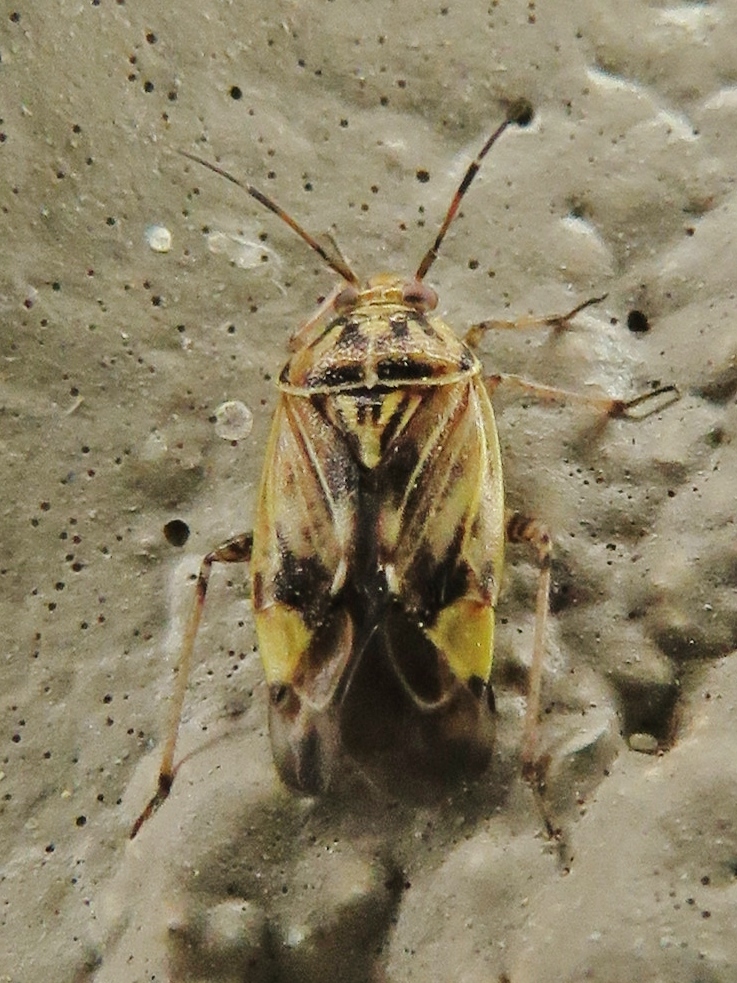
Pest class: lygus_bug